Delaware Route 896

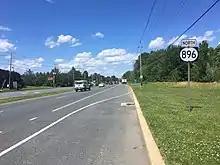
DE 896 northbound past DE 4 and DE 279 in Newark

At this point, DE 896 turns west to join DE 4 on the four-lane divided Christiana Parkway, passing to the south of the University of Delaware's Science, Technology, and Advanced Research campus. The road narrows into a three-lane undivided road with two eastbound lanes and one westbound lane, curving to the northwest and coming to bridges over Amtrak's Northeast Corridor railroad line and the Christina River. Christiana Parkway reaches an intersection with the northern terminus of DE 279, where DE 4 ends and DE 896 continues northeast on Elkton Road. DE 896 becomes a four-lane divided highway that crosses the Christina River again and heads into residential areas. The road changes names to South Main Street and becomes undivided as it passes businesses before reaching downtown Newark.